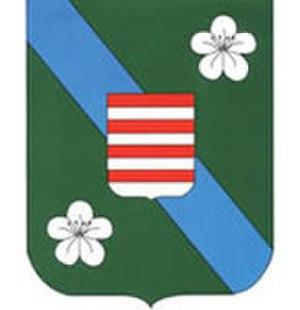
Sződliget est un village et une commune du comitat de Pest en Hongrie.